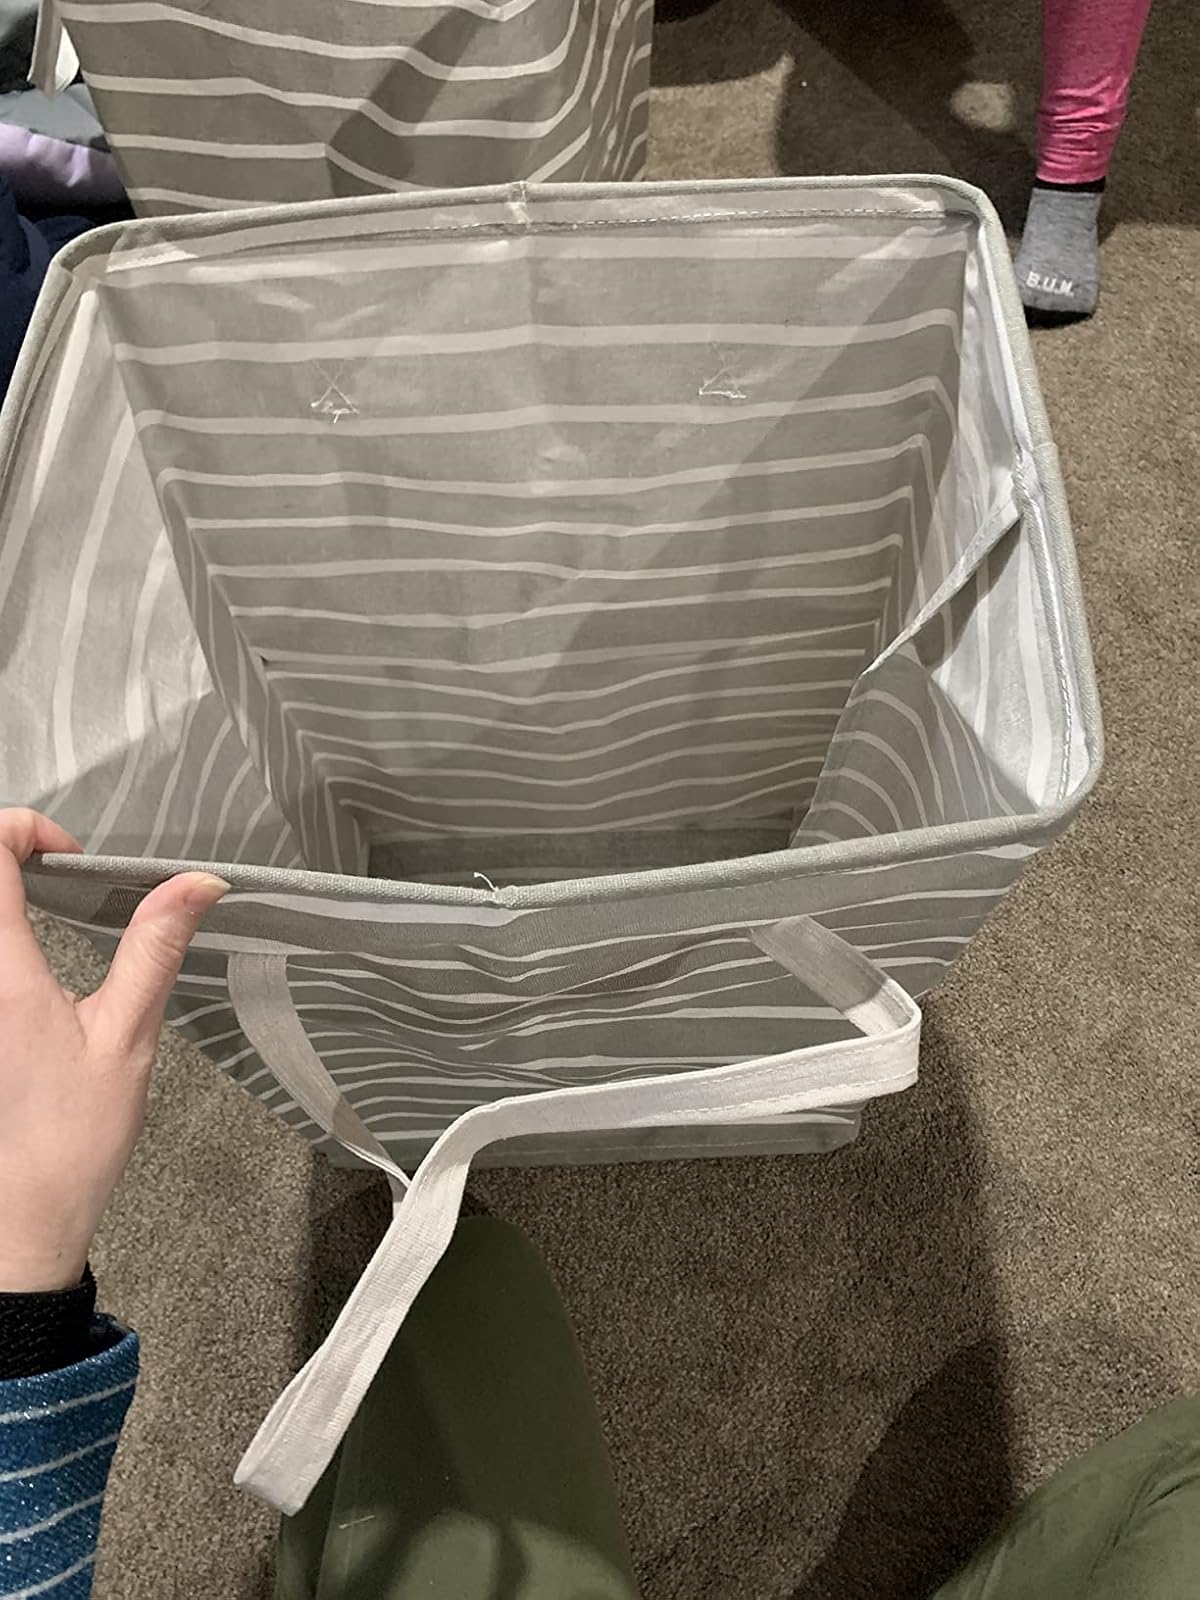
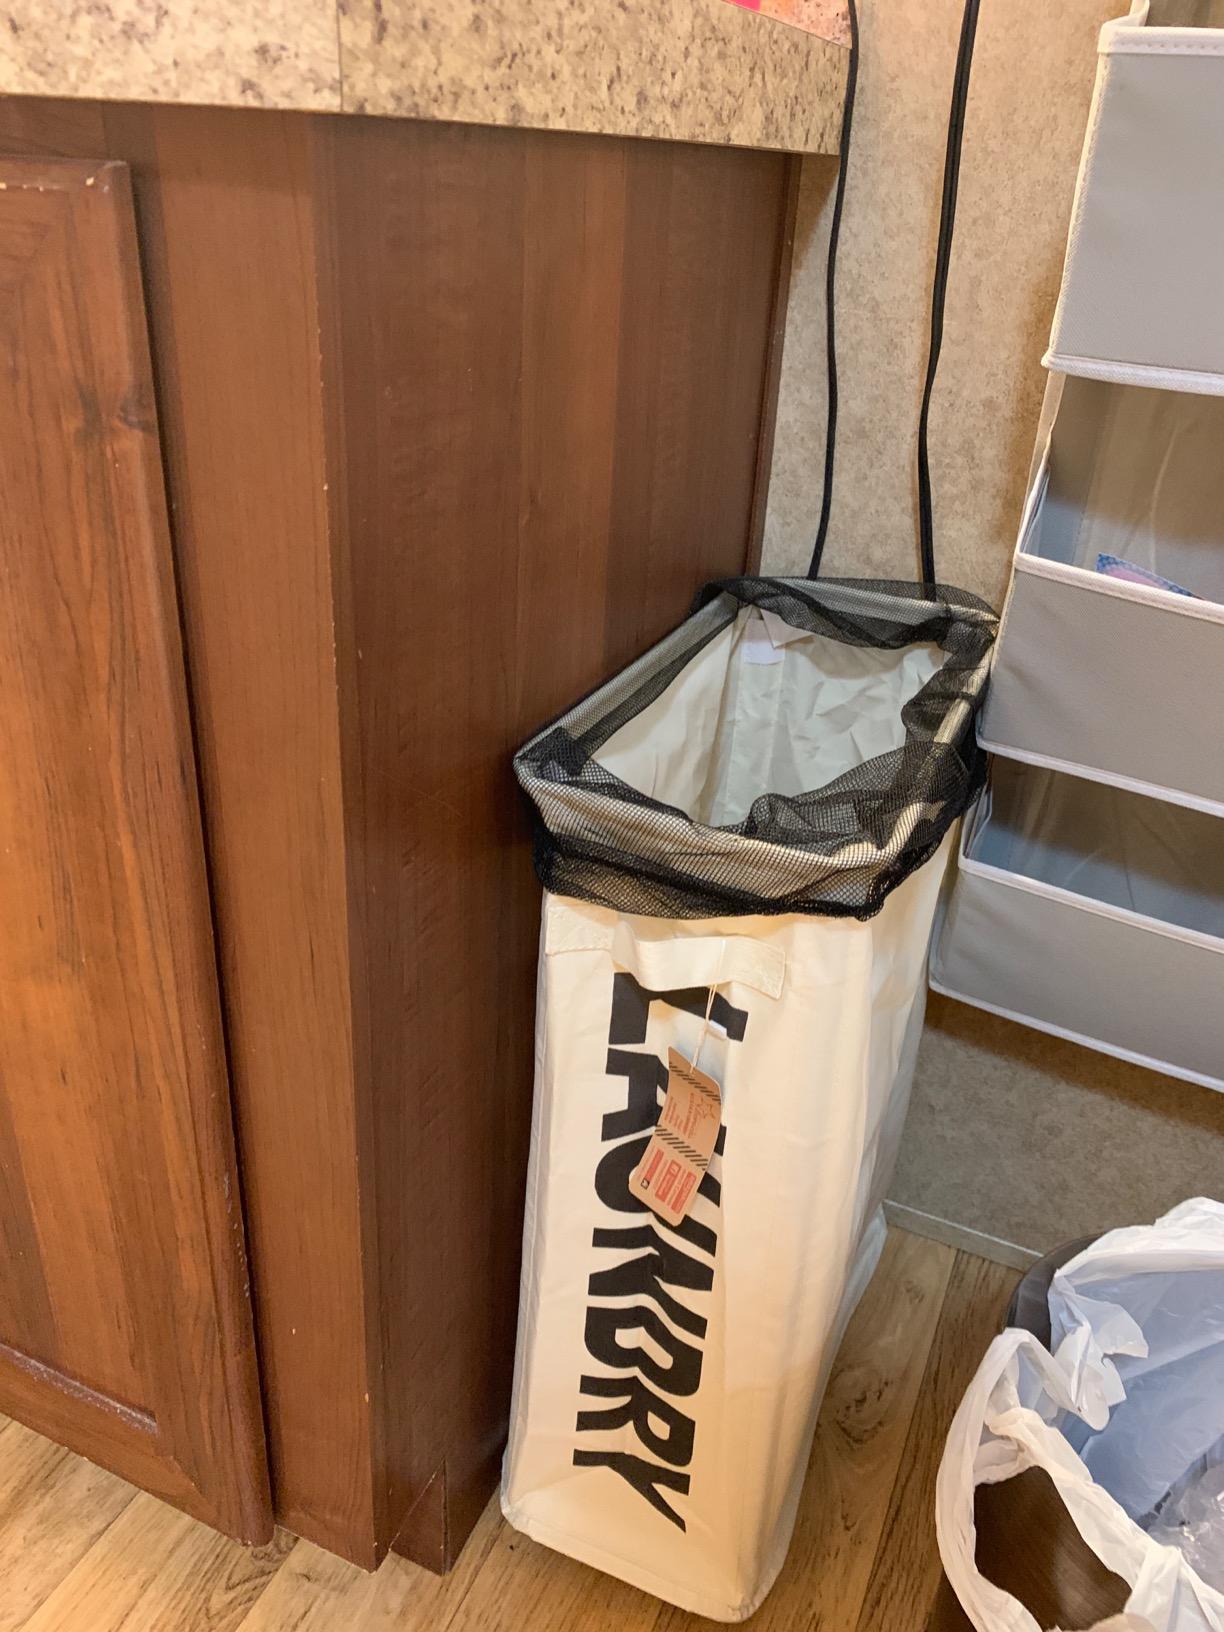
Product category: items_hamper
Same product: no